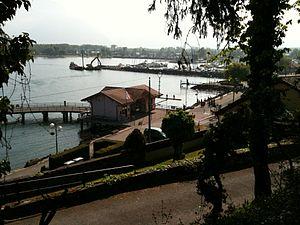
Débarcadère de la CGN sur le Lac Léman au Bouveret, Valais. Suisse)